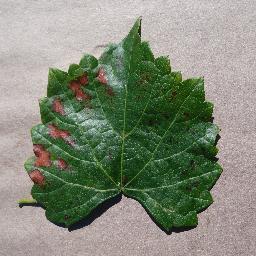
Label: Grape___Esca_(Black_Measles)